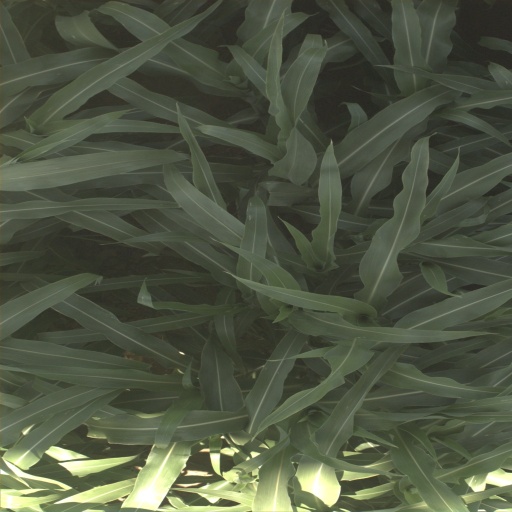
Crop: sorghum